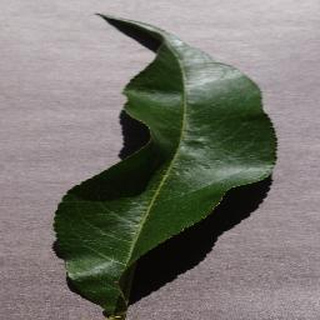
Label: healthy_peach